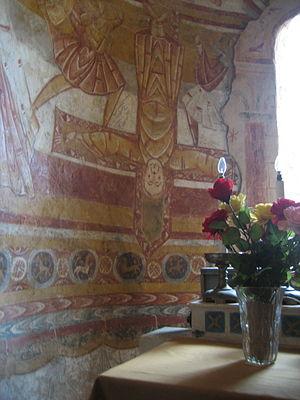
Crucifiement de Saint Pierre. Abside de l'église de Nohant-Vic
Les fresques de l'église Saint-Martin de Vic sont le décor peint qui s'étend sur le chœur et l'abside de l'église Saint-Martin de Vic. Ces fresques uniques font la célébrité de l'église et du lieu. Elles ont été reconstituées à l'identique en deux lieux très différents : à la Cité de l'architecture et du patrimoine de Paris et à Naruto au Japon au Musée d'art Ōtsuka.